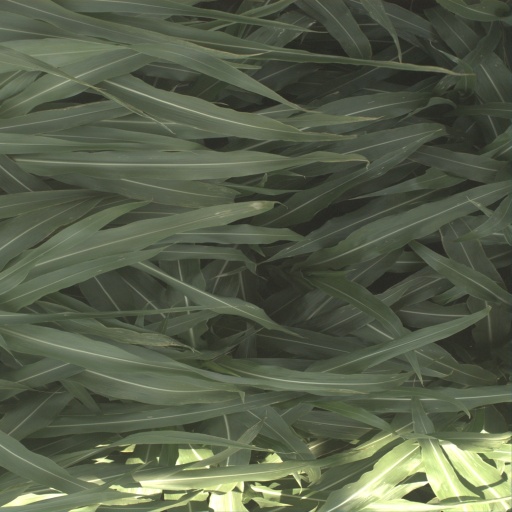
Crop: sorghum